2012–2013 Egyptian protests

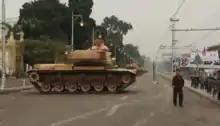
Tanks sent near the presidential palace

On 8 December, The Egyptian Army issued its first statement since the protests erupted, stating that it would protect public institutions and innocent people and not allow the events to become more serious. The Qandil Cabinet also authorized the army to help Egypt's police maintain security. Egypt state news media reported that Morsi was moving toward imposing a form of martial law to secure the streets and allow the vote on the draft charter constitutional referendum. Morsi annulled his decree which had expanded his presidential authority and removed judicial review of his decrees. In addition the mostly annulled November 2012 constitutional declaration would be replaced by a modified one.